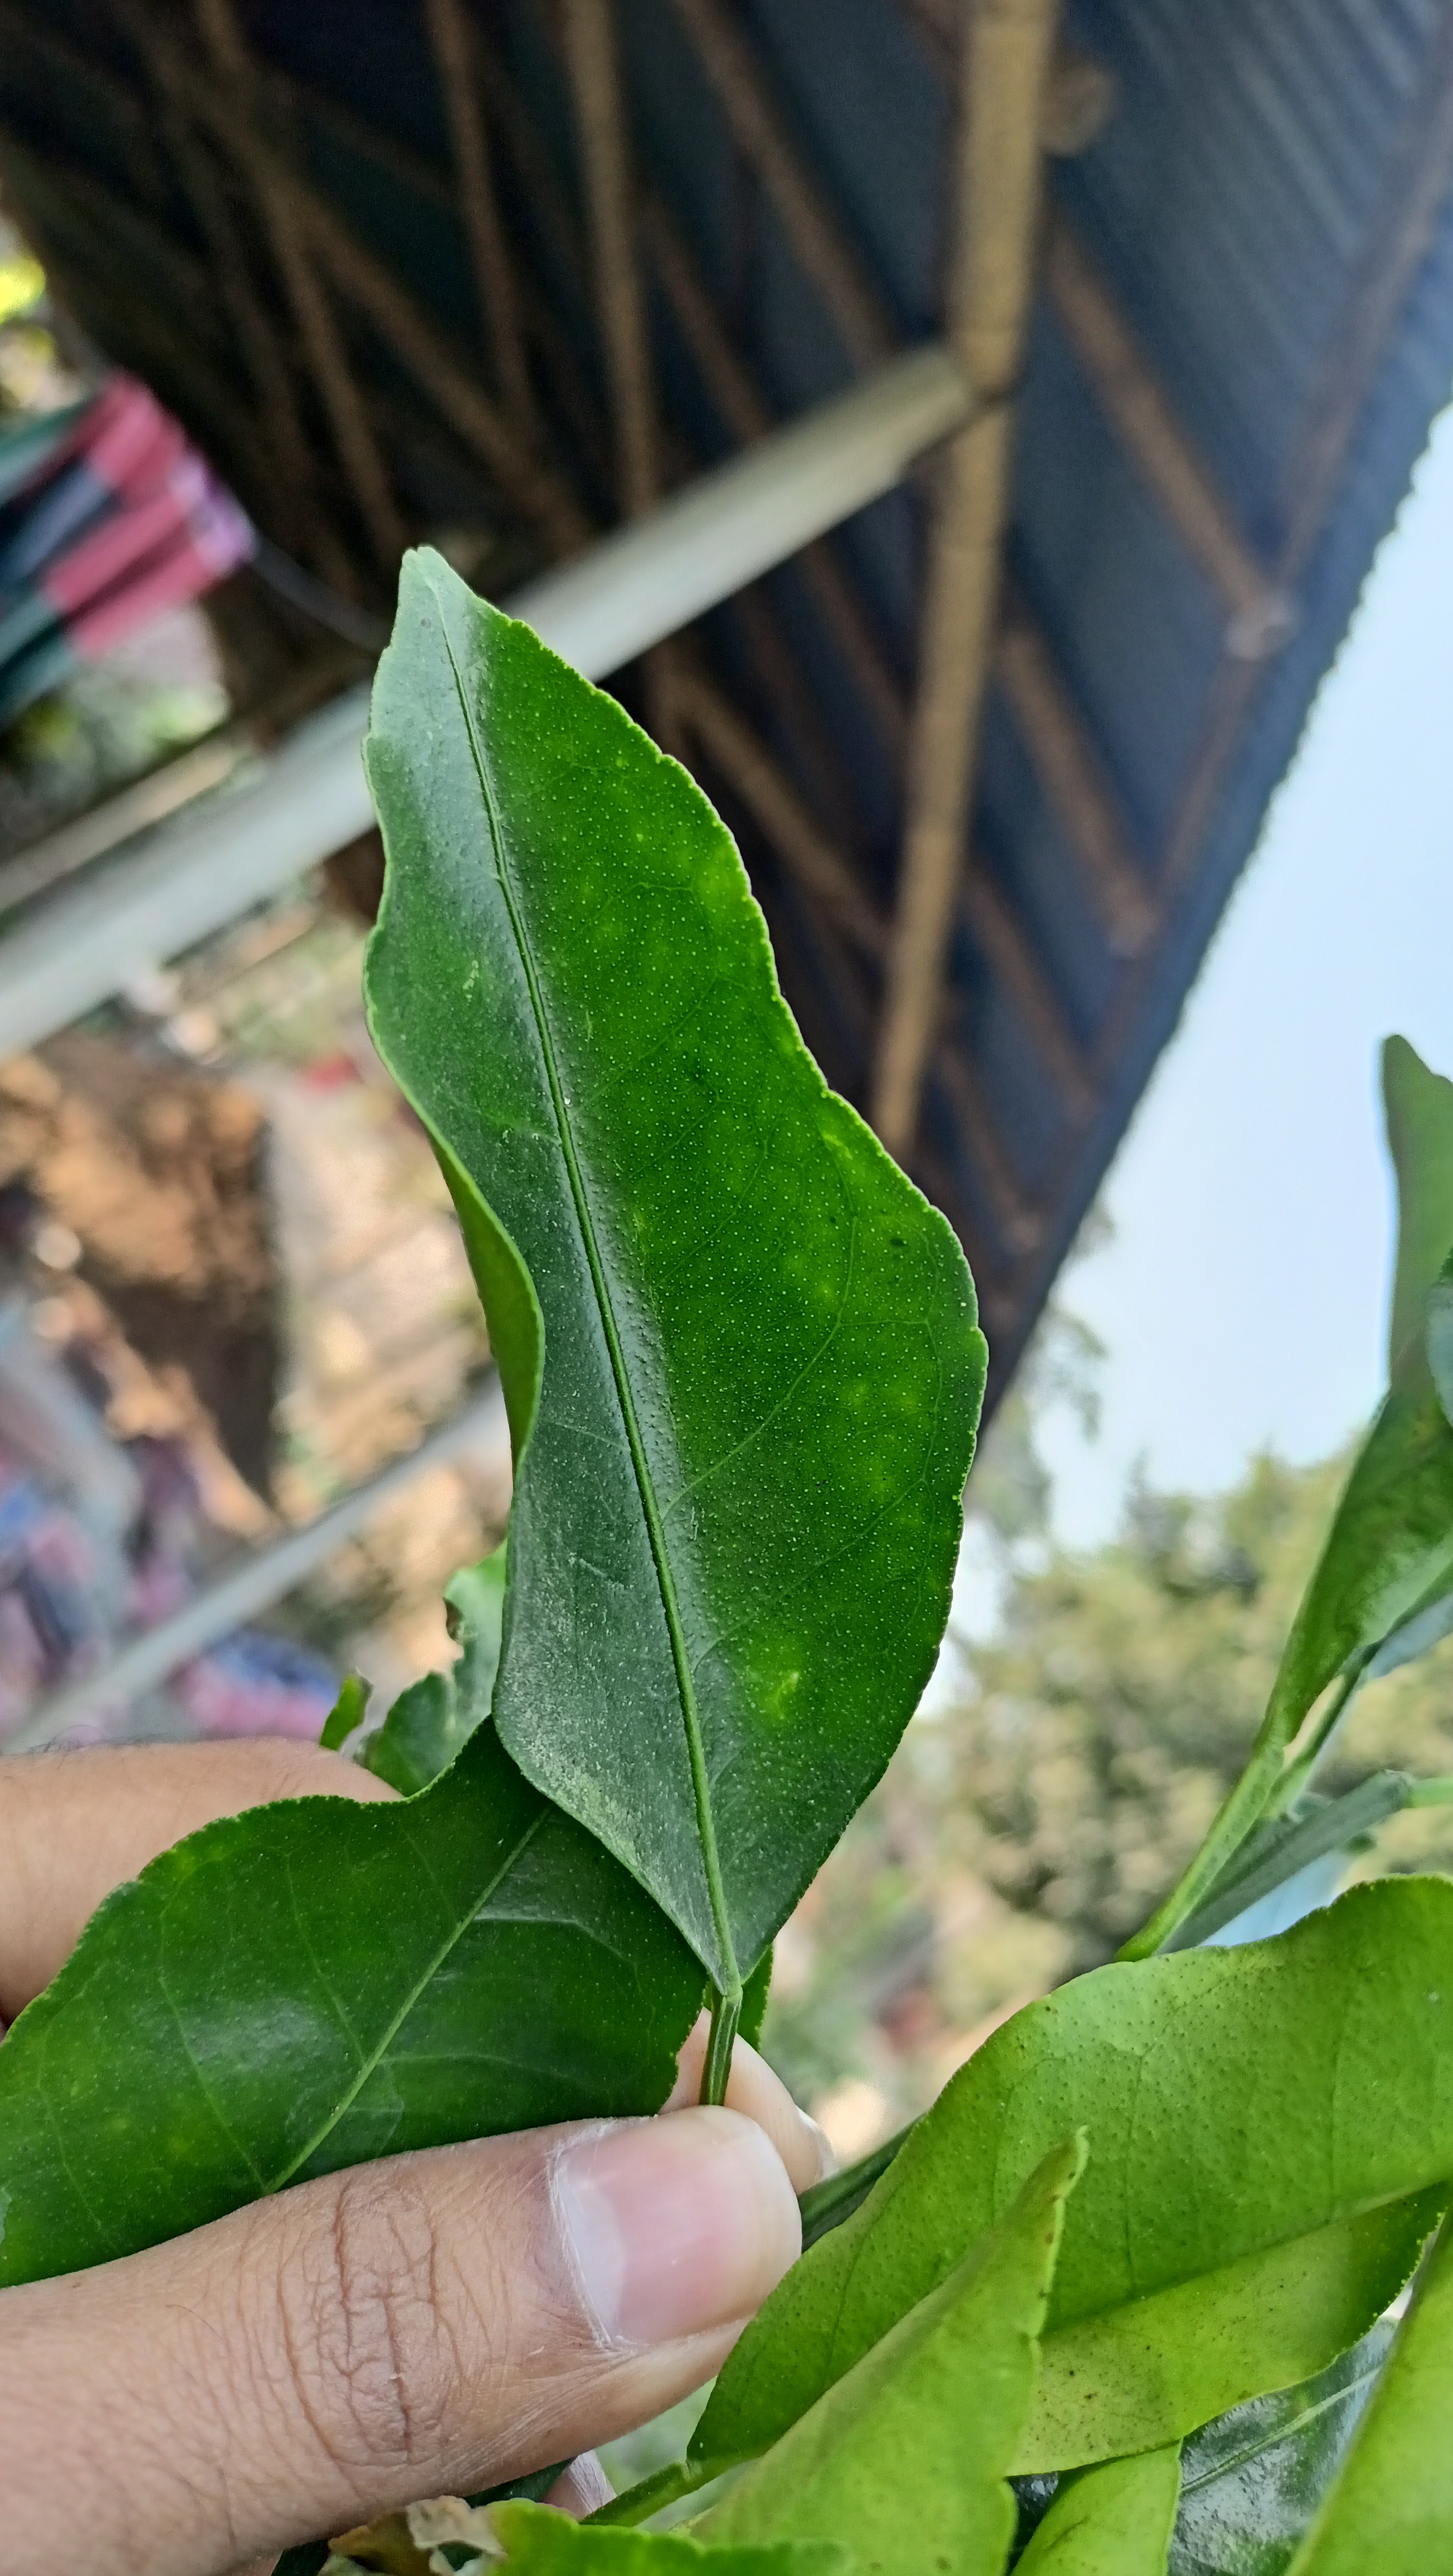
Mandarin leaf variety: Darjeling